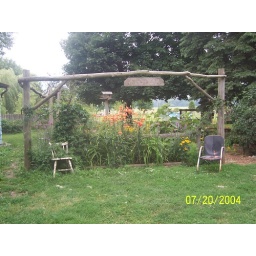
this area was all grass when I moved in&amp;quot;Arbor&amp;quot; is from the trees on the ground in the woods.